Cursed (2005 film)

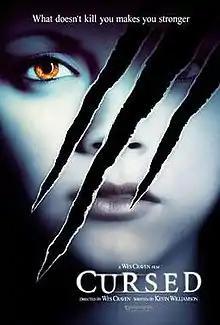
Theatrical release poster

Cursed is a 2005 American horror comedy film directed by Wes Craven and written by Kevin Williamson, who both collaborated on the "Scream" film series. The film stars Christina Ricci and Jesse Eisenberg as two orphaned siblings attacked by a werewolf loose in Los Angeles.